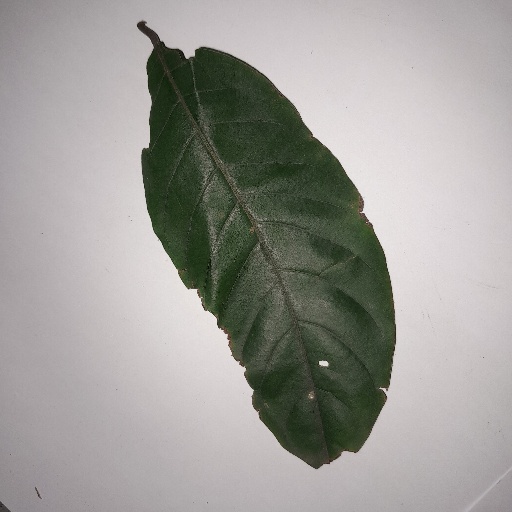
Species: HariTaki
Leaf condition: Shot Hole